George Wickham

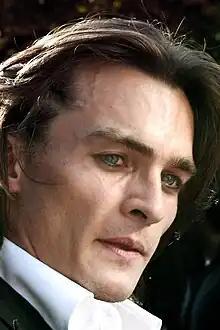
Rupert Friend in July 2006.

In the actantial scheme Wickham plays the role of the opponent. He represents the traditional figure of the debauched and depraved libertine from novels of the eighteenth century. The figure of the bad boy, who is dangerous and a bit too enticing, from whom the heroine must learn to stay away, is presented with more vivacity than the hero who is honest and a real gentleman. Wickham is no exception to the rule: he has charm and immediately captivates by his apparent frankness and friendly ease. But he is the most dissolute and the most cynical of all the seducers described by Jane Austen, and he uses his good looks and good education to create an illusion. He has defects that are much more serious than those of the bad boys in the other novels: a formidable manipulator of language, he is also the only one who recklessly plays a big game, the only one who slanders with such impudence; and things go much worse for him than for them who, on the contrary, do not end up banished from good society.